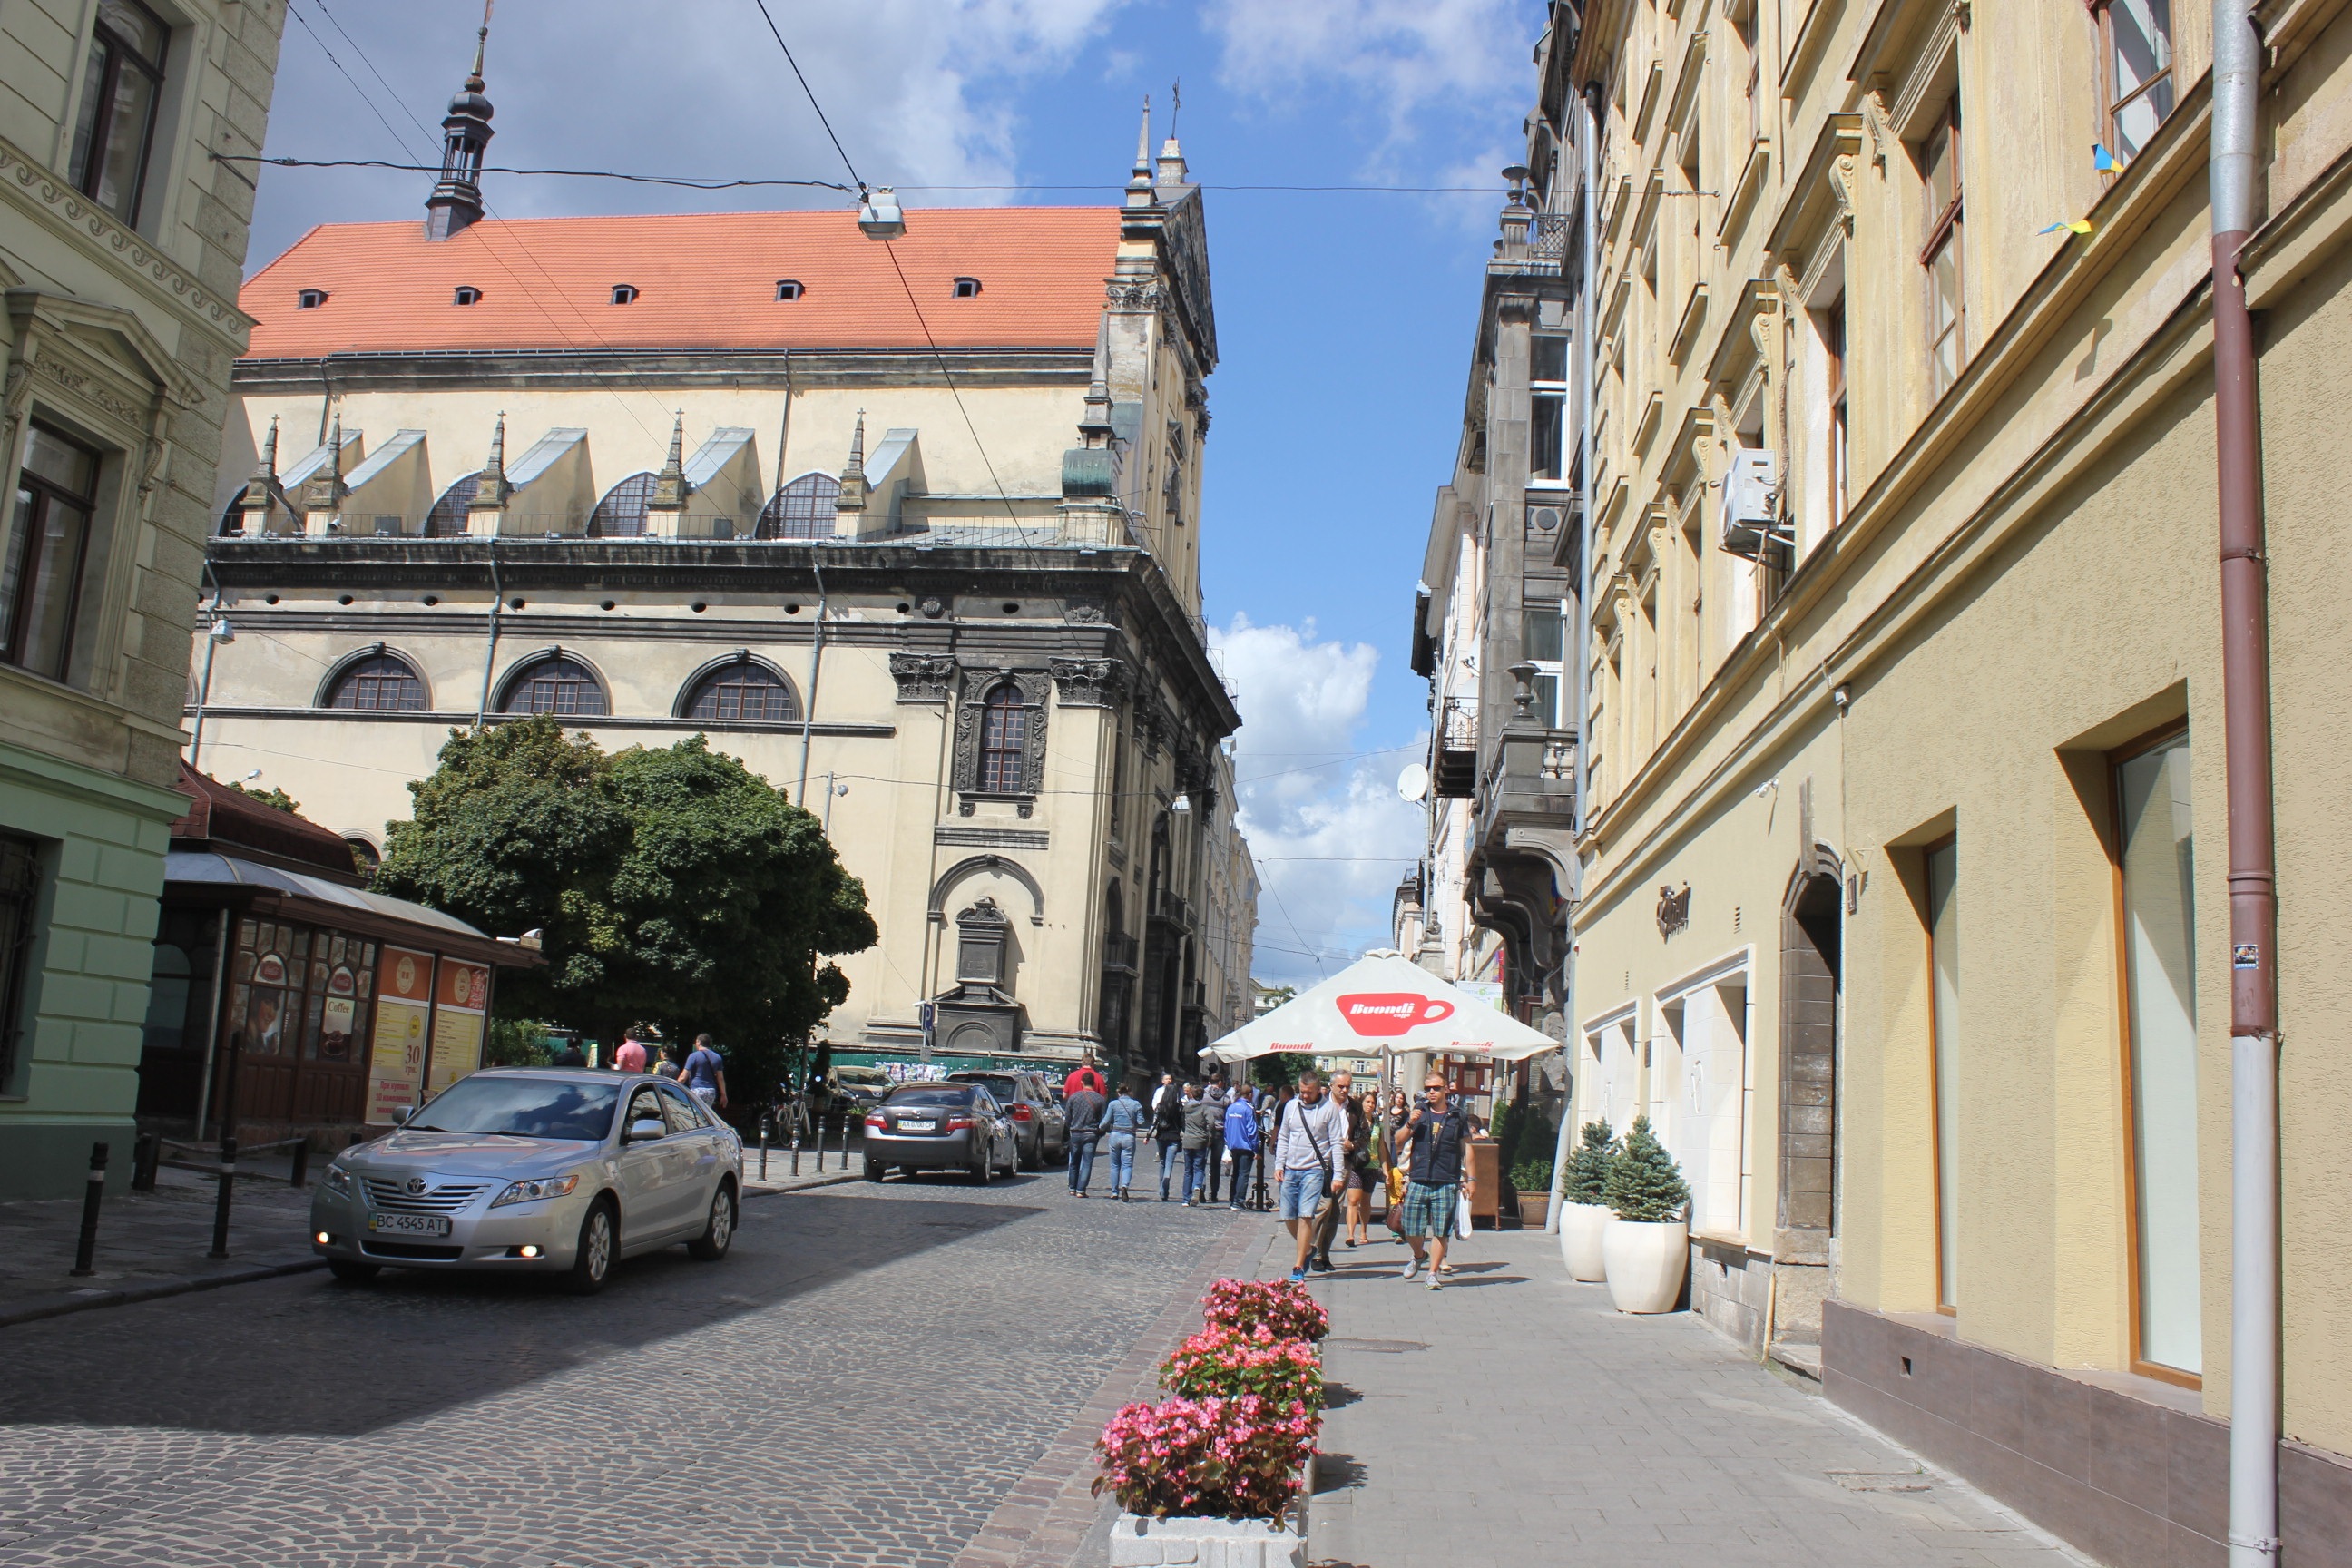
pedestrian, road, street, town, city, downtown, plaza, facade, tourism, infrastructure, ukraine, lviv, neighbourhood, the city of lviv, tours, human settlement